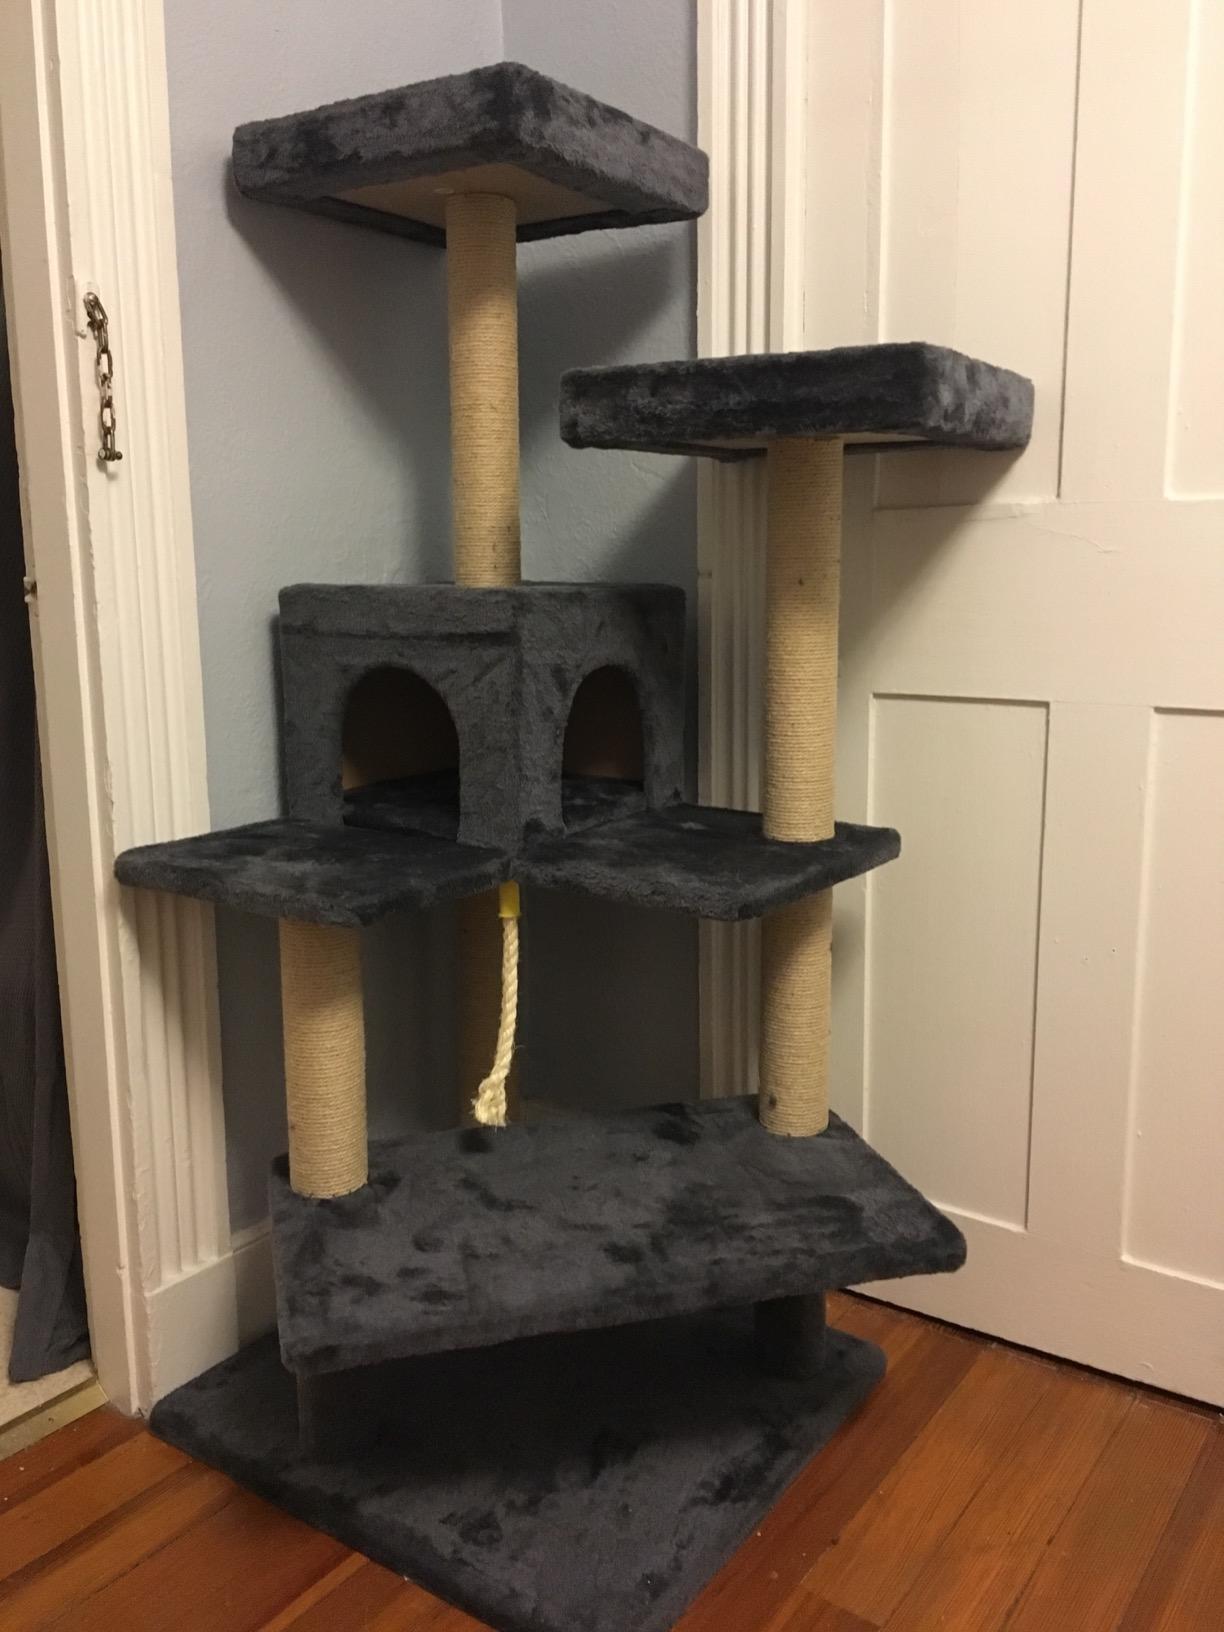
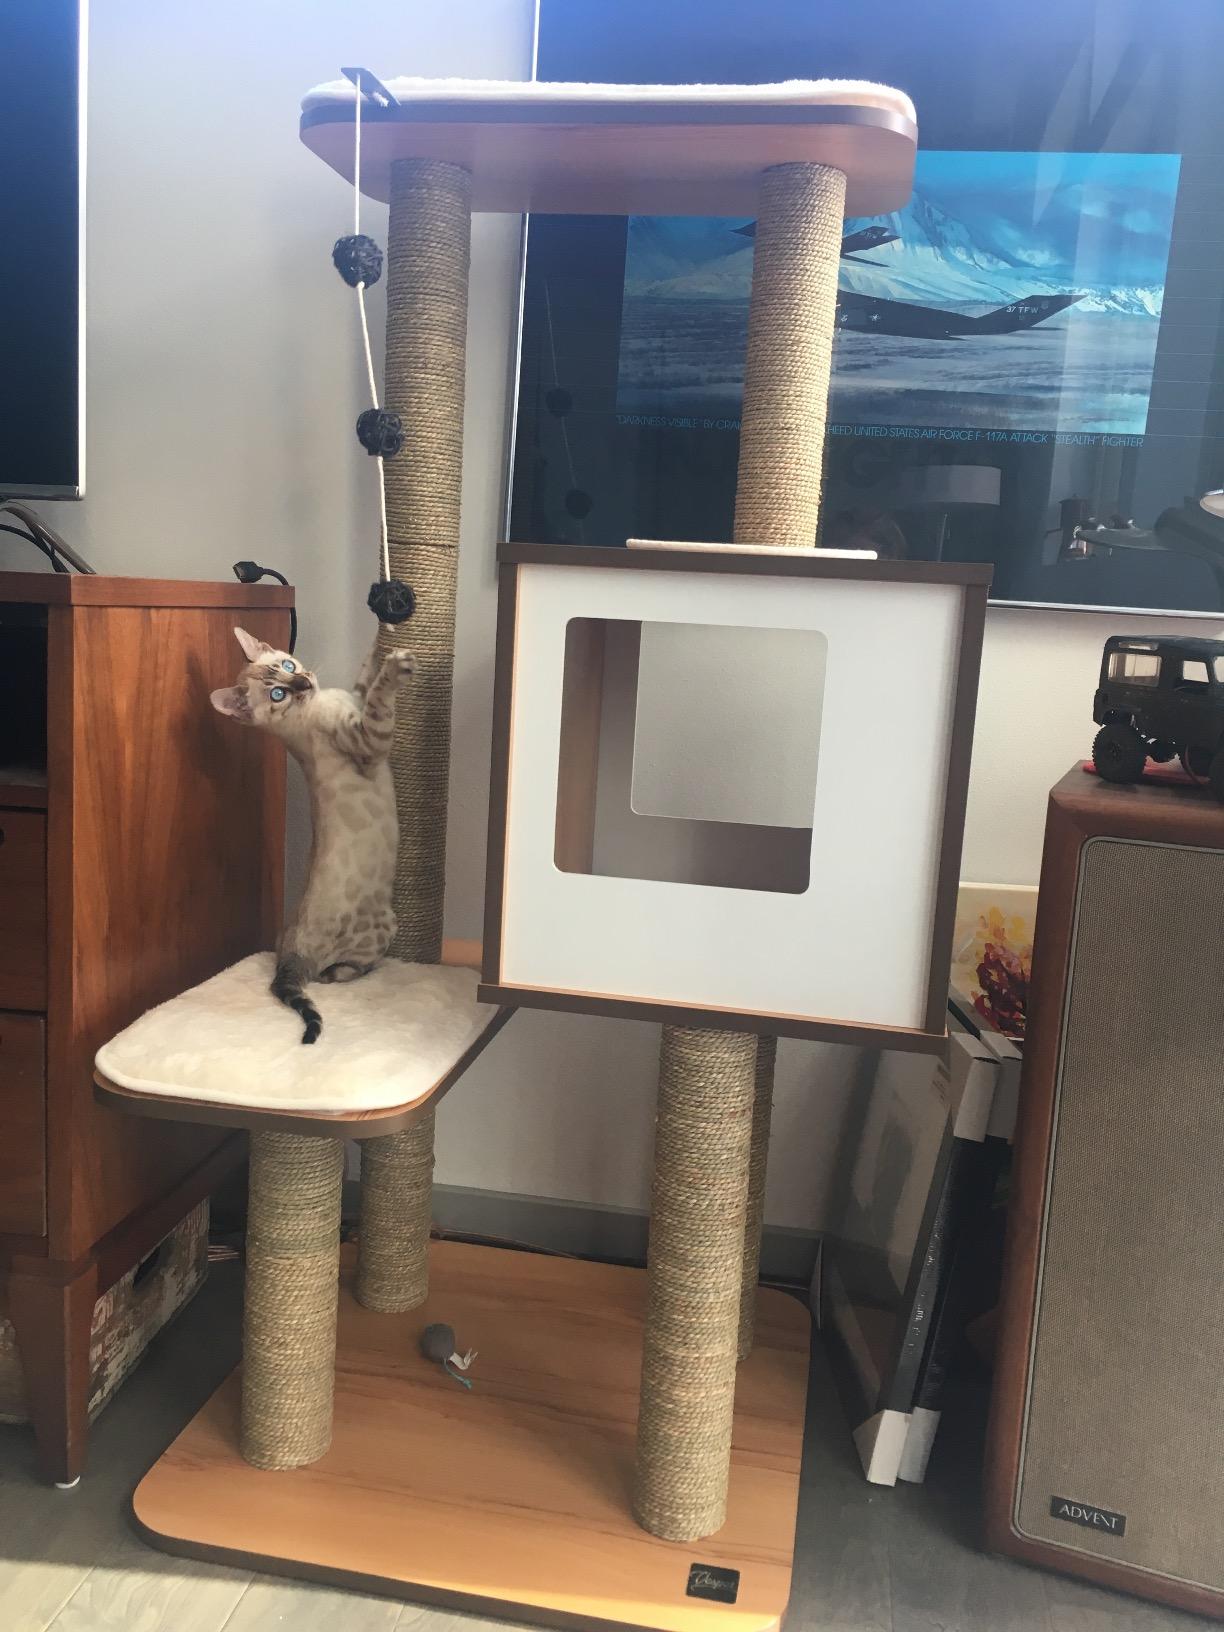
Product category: items_cat tree
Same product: no